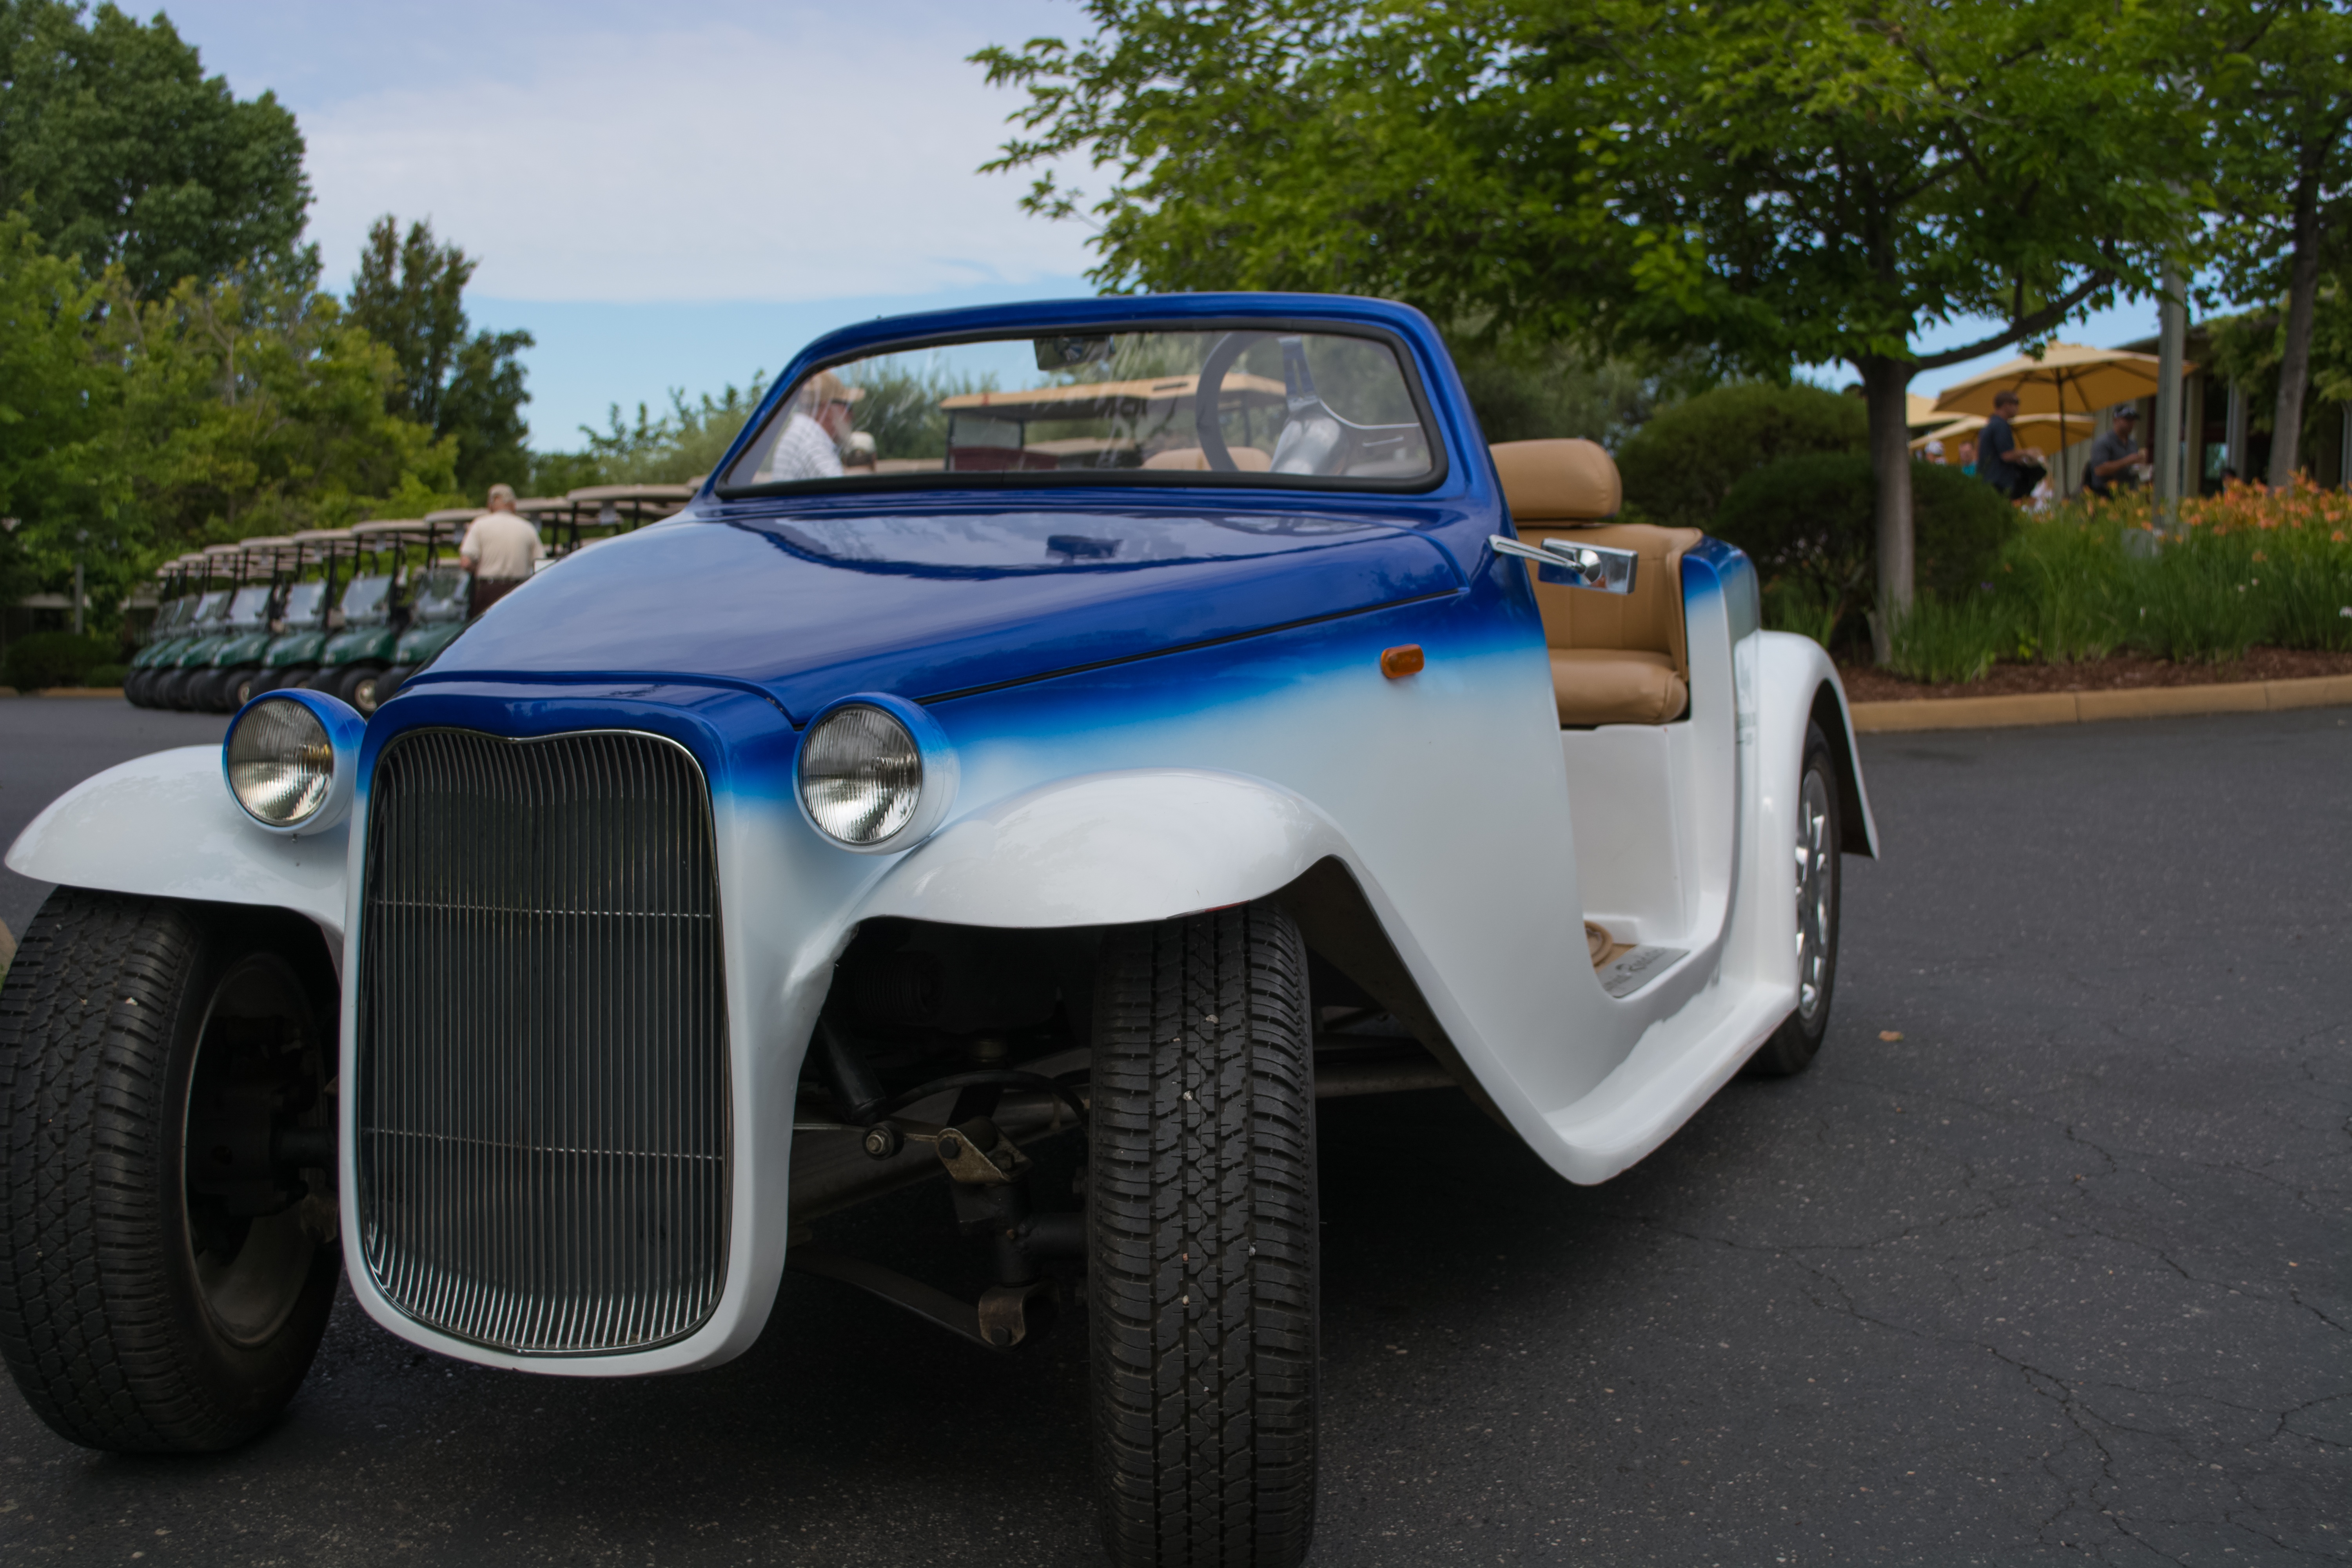
car, wheel, vehicle, sports car, motor vehicle, vintage car, antique car, hot rod, land vehicle, automobile make